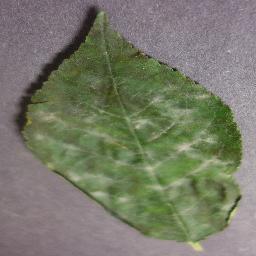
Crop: cherry
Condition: (including_sour)_powdery_mildew